2nd Silvester Tournament

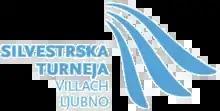

The 2nd Silvester Tournament was the second edition of the Silvester Tournament, a women's ski jumping competition held between 27 December 2022 and 1 January 2023.